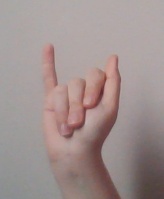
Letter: meem